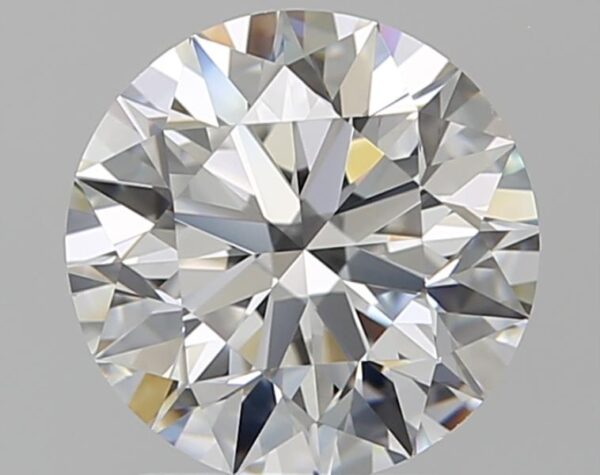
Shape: round
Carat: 1.7
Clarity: VS1
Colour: F
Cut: EX
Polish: EX
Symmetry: EX
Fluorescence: N
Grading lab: GIA
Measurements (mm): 7.59 x 7.64 x 4.76